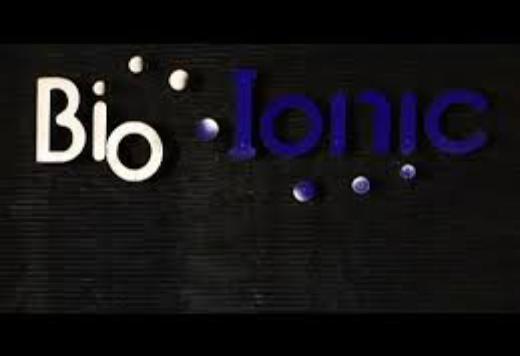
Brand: bio ionic
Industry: Necessities